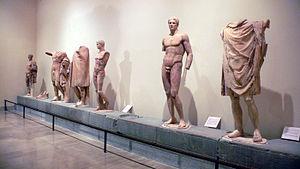
Le Musée archéologique de Delphes est un des principaux musées de Grèce, et un des plus visités. Il dépend du ministère grec de la culture. Fondé en 1903, réaménagé à plusieurs reprises, il abrite les découvertes faites sur le sanctuaire panhellénique de Delphes datant de la Préhistoire à l'antiquité tardive.